Imperial Regalia of Japan

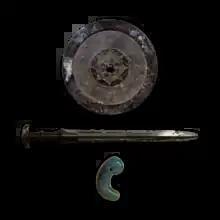
An artist's impression of the Three Sacred Treasures. The actual regalia remains unseen.

The are the imperial regalia of Japan and consist of the sword , the mirror , and the jewel . They represent the three primary virtues: valour (the sword), wisdom (the mirror), and benevolence (the jewel). The actual historical status of these legendary treasures is unknown as they are intentionally kept from public view to symbolize authority.